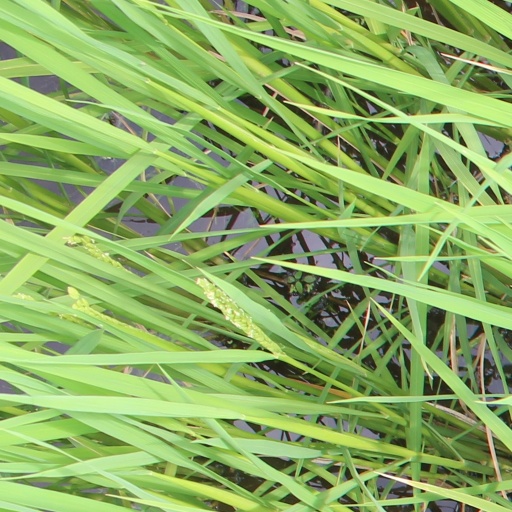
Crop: rice